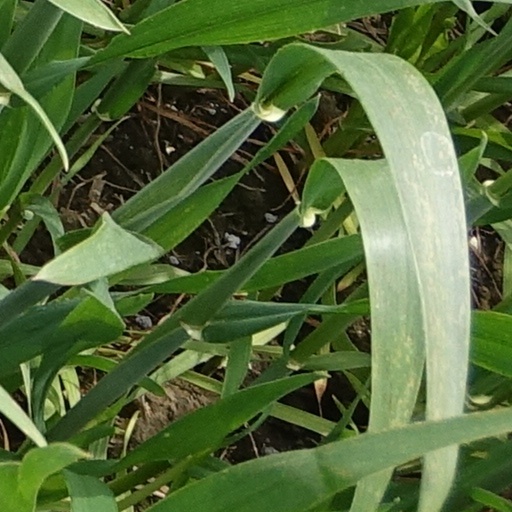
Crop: wheat